Rick Scott

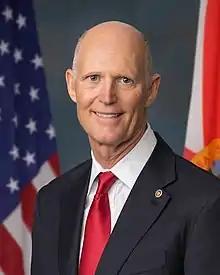
Official portrait, 2019

Richard Lynn Scott ( Myers; born December 1, 1952) is an American attorney, businessman, politician, and Navy veteran serving as the senior United States senator from Florida, a seat he has held since 2019. A member of the Republican Party, he served two terms as the 45th governor of Florida from 2011 to 2019.